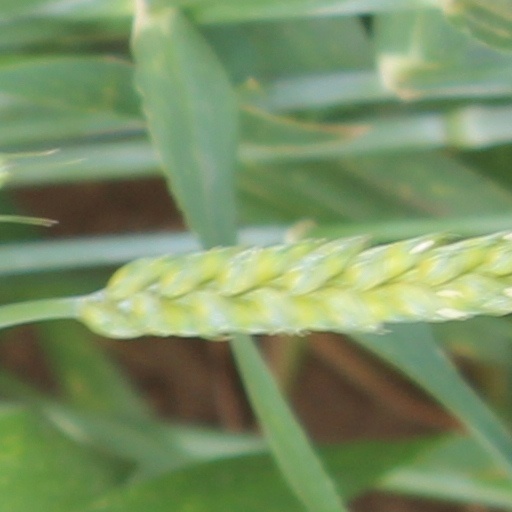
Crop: wheat